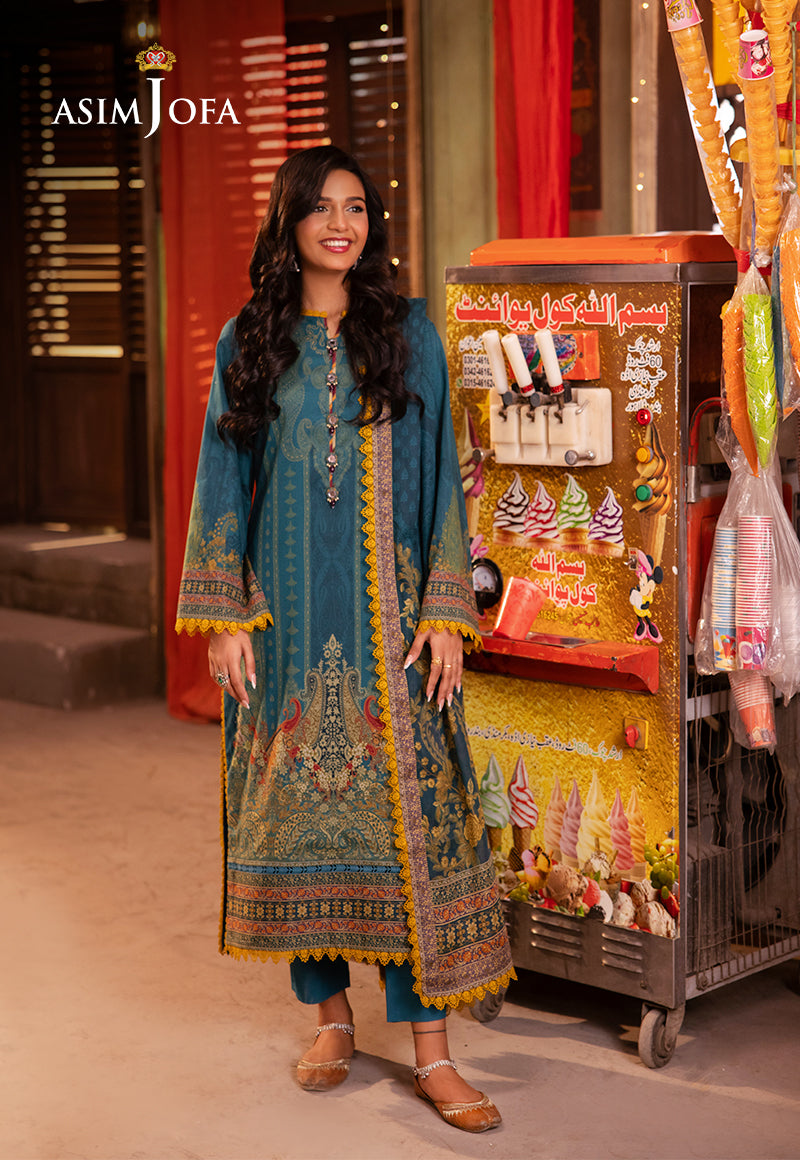
blue multi embroidered suit from asim j